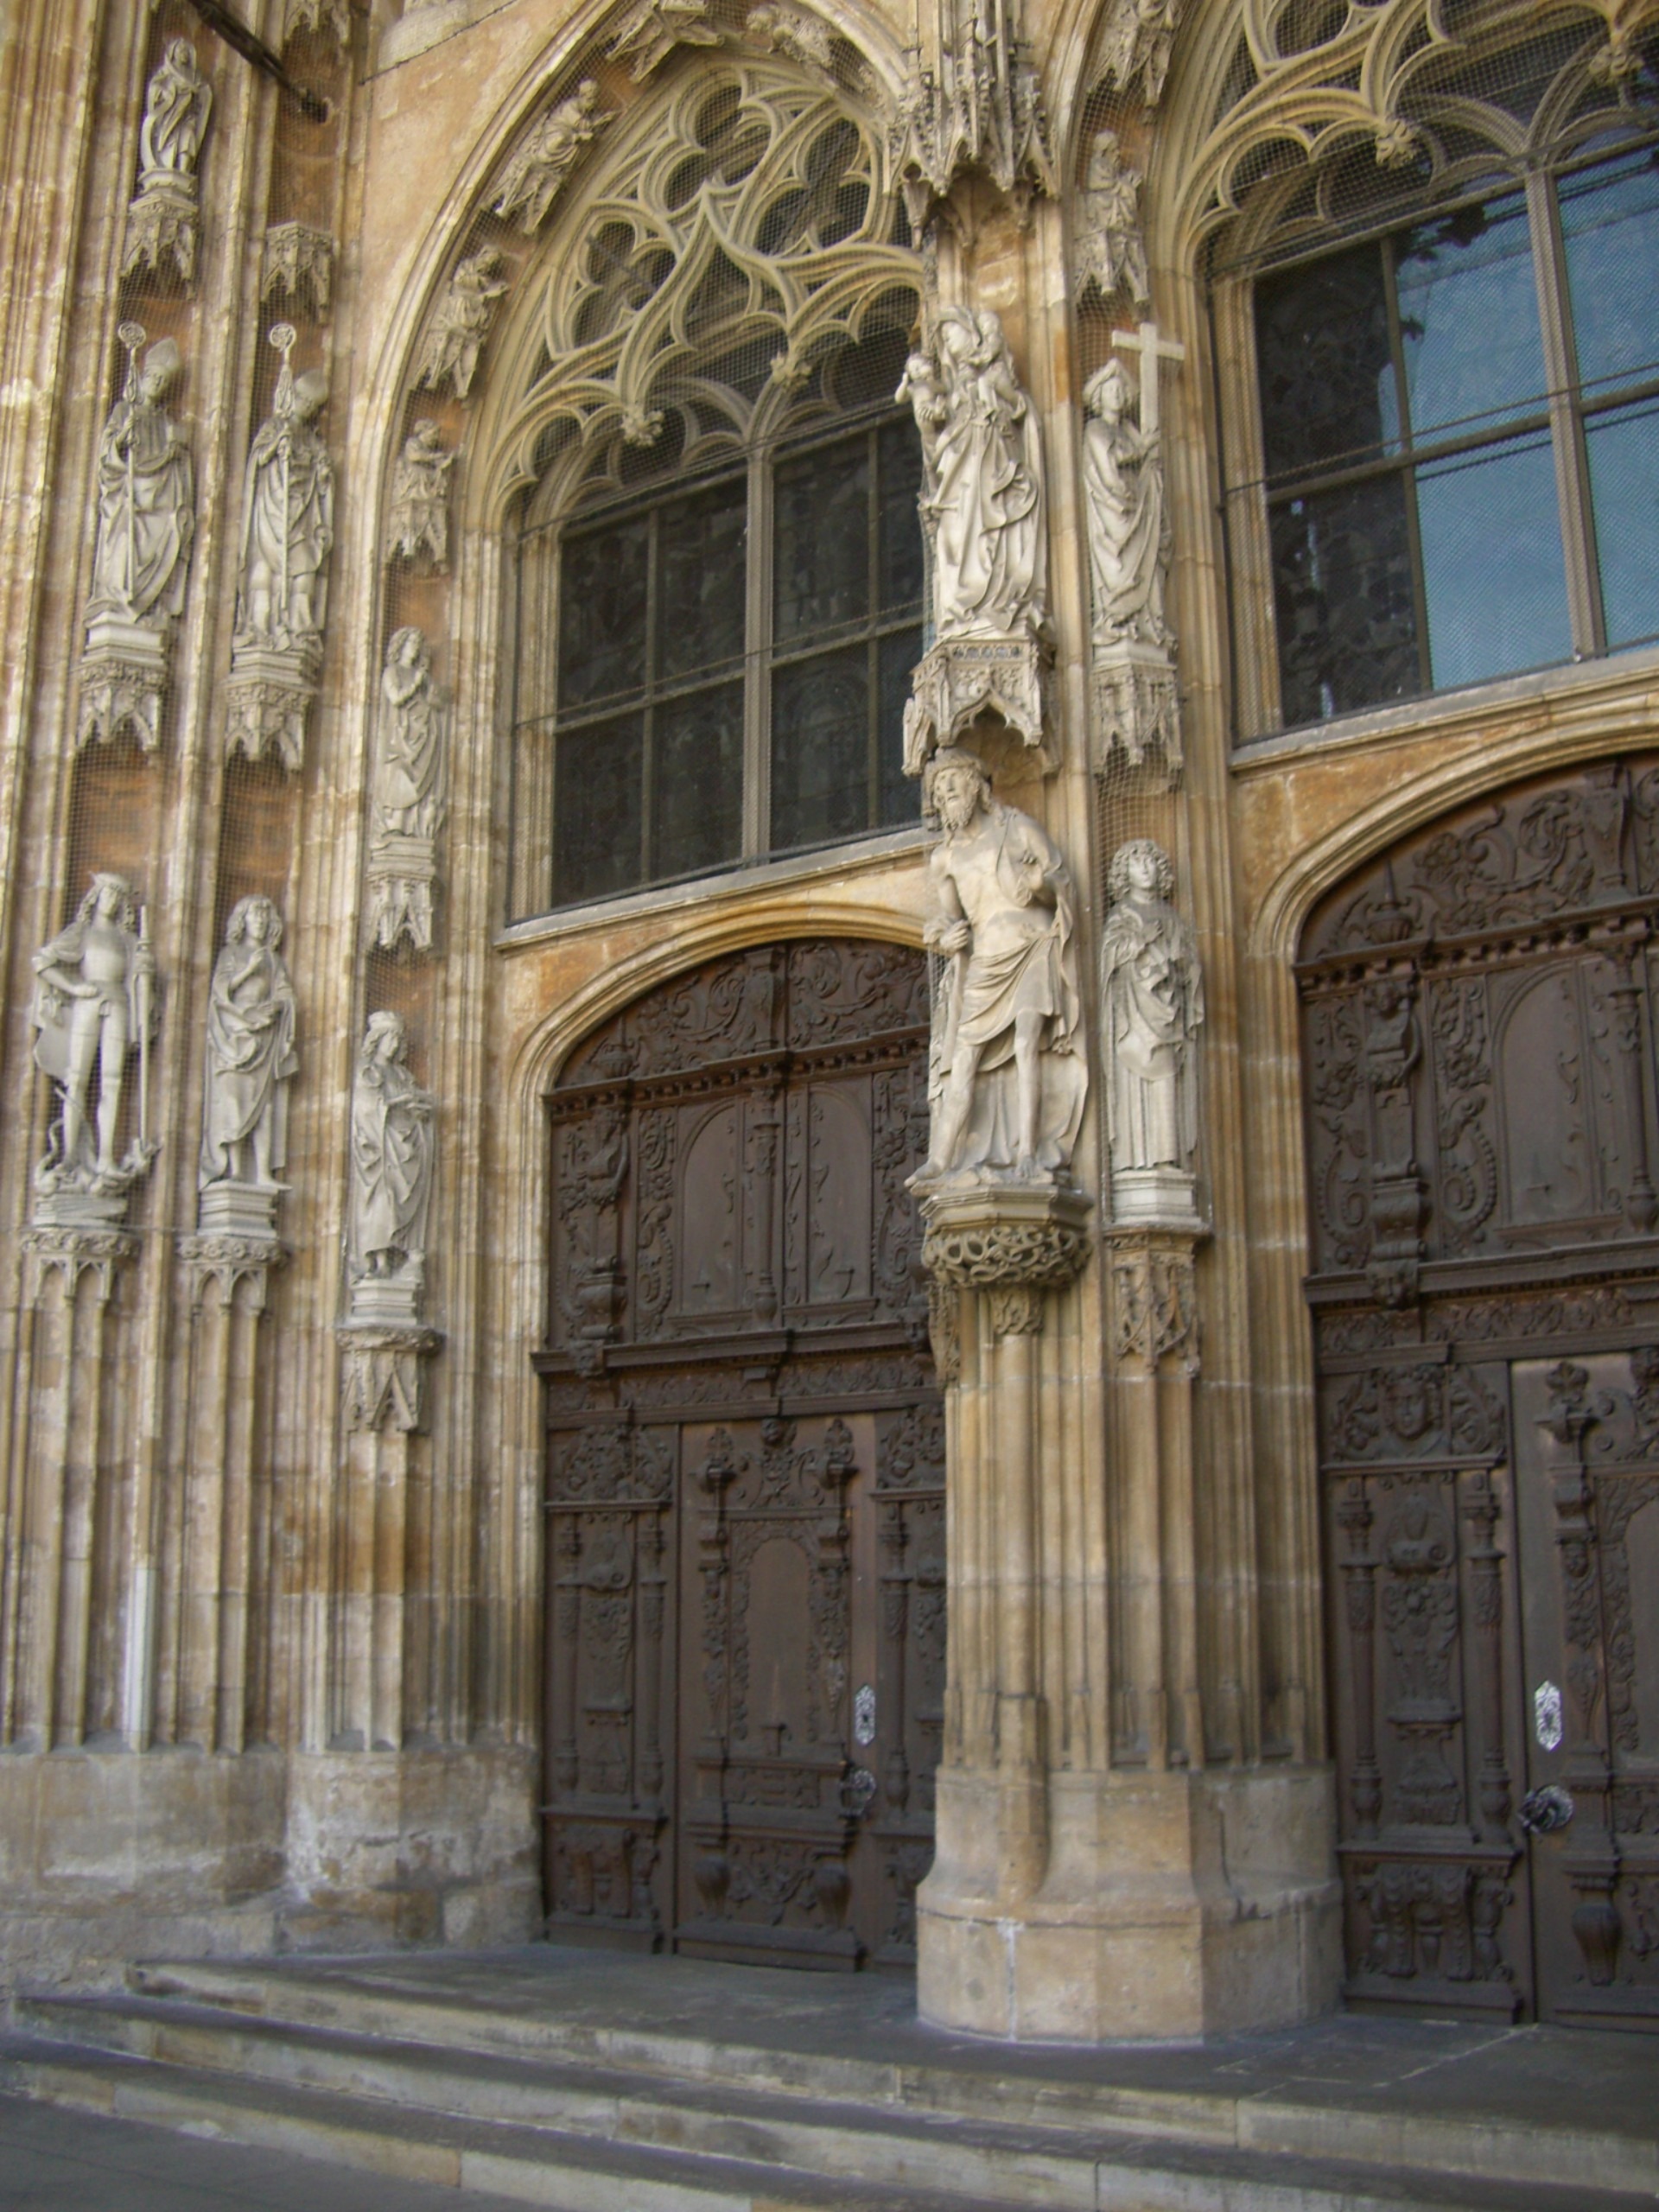
architecture, window, building, palace, statue, arch, pillar, column, facade, church, cathedral, door, goal, gothic, place of worship, ornament, baptistery, archway, statues, limestone, decorated, basilica, input, portal, tracery, entwine, church door, ulm cathedral, ancient history, west portal, hauptprtal